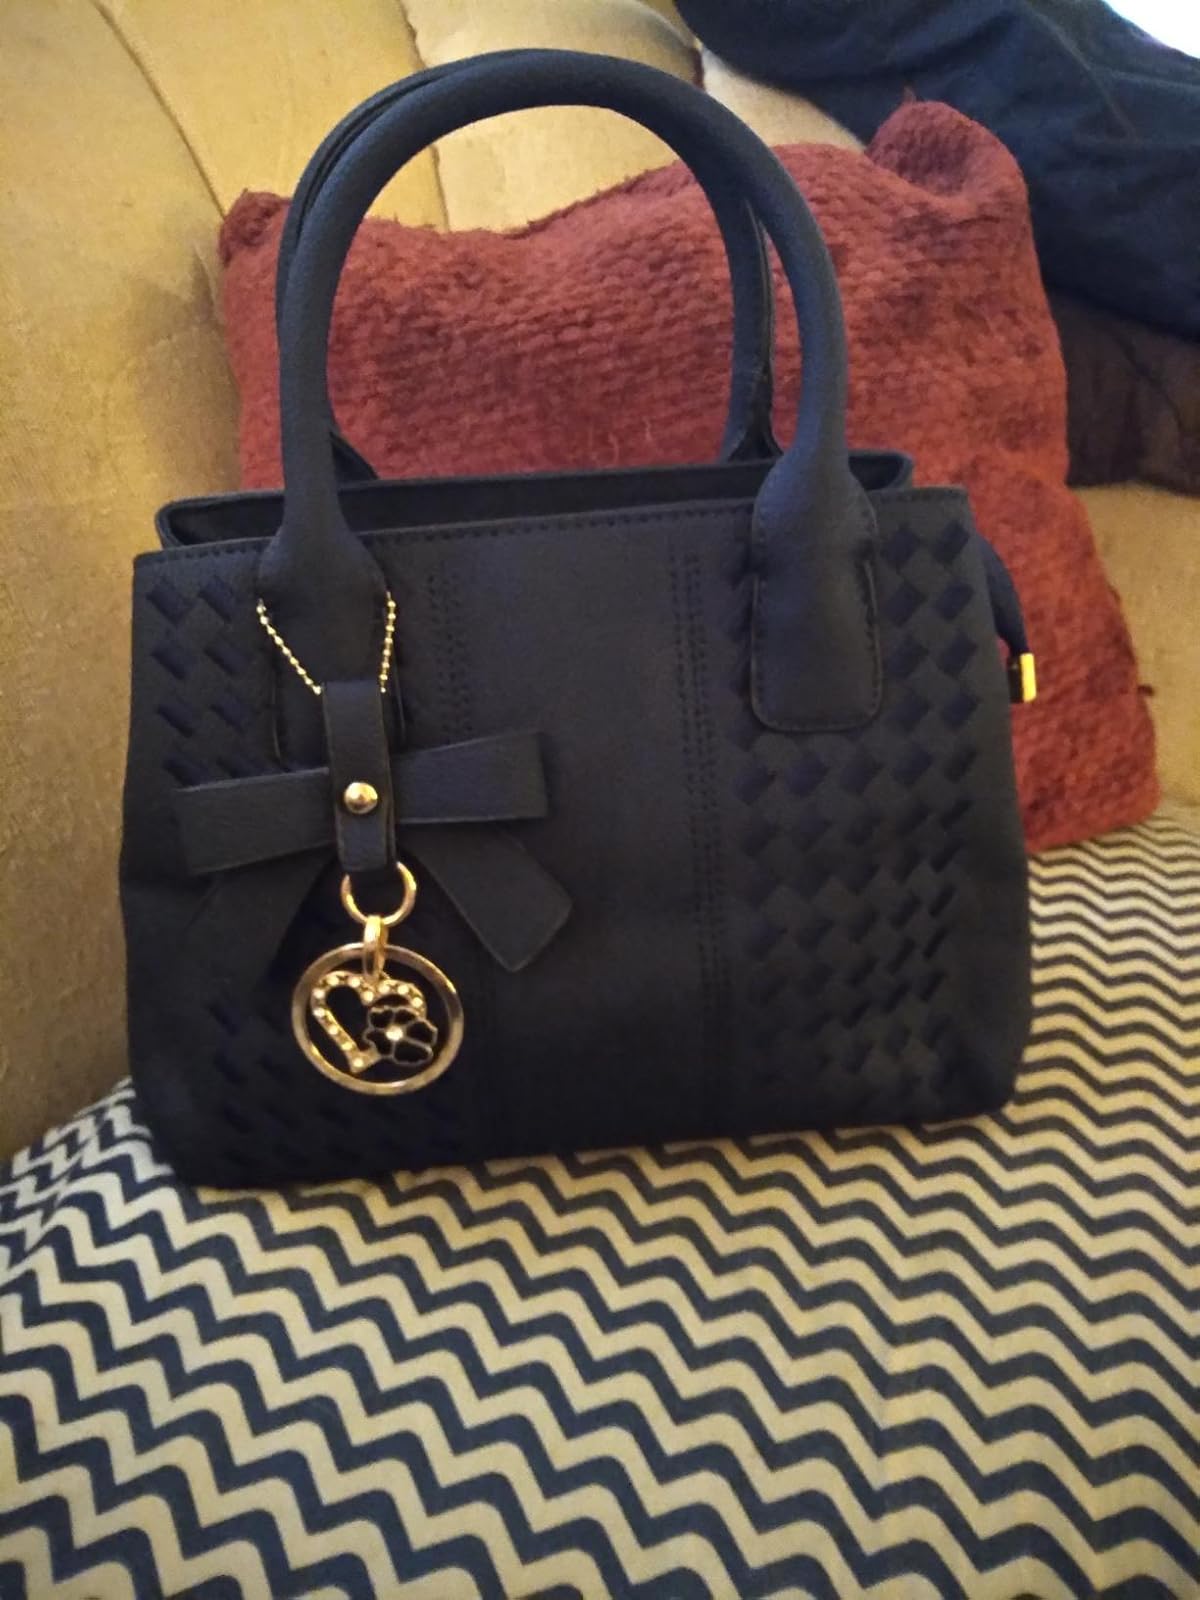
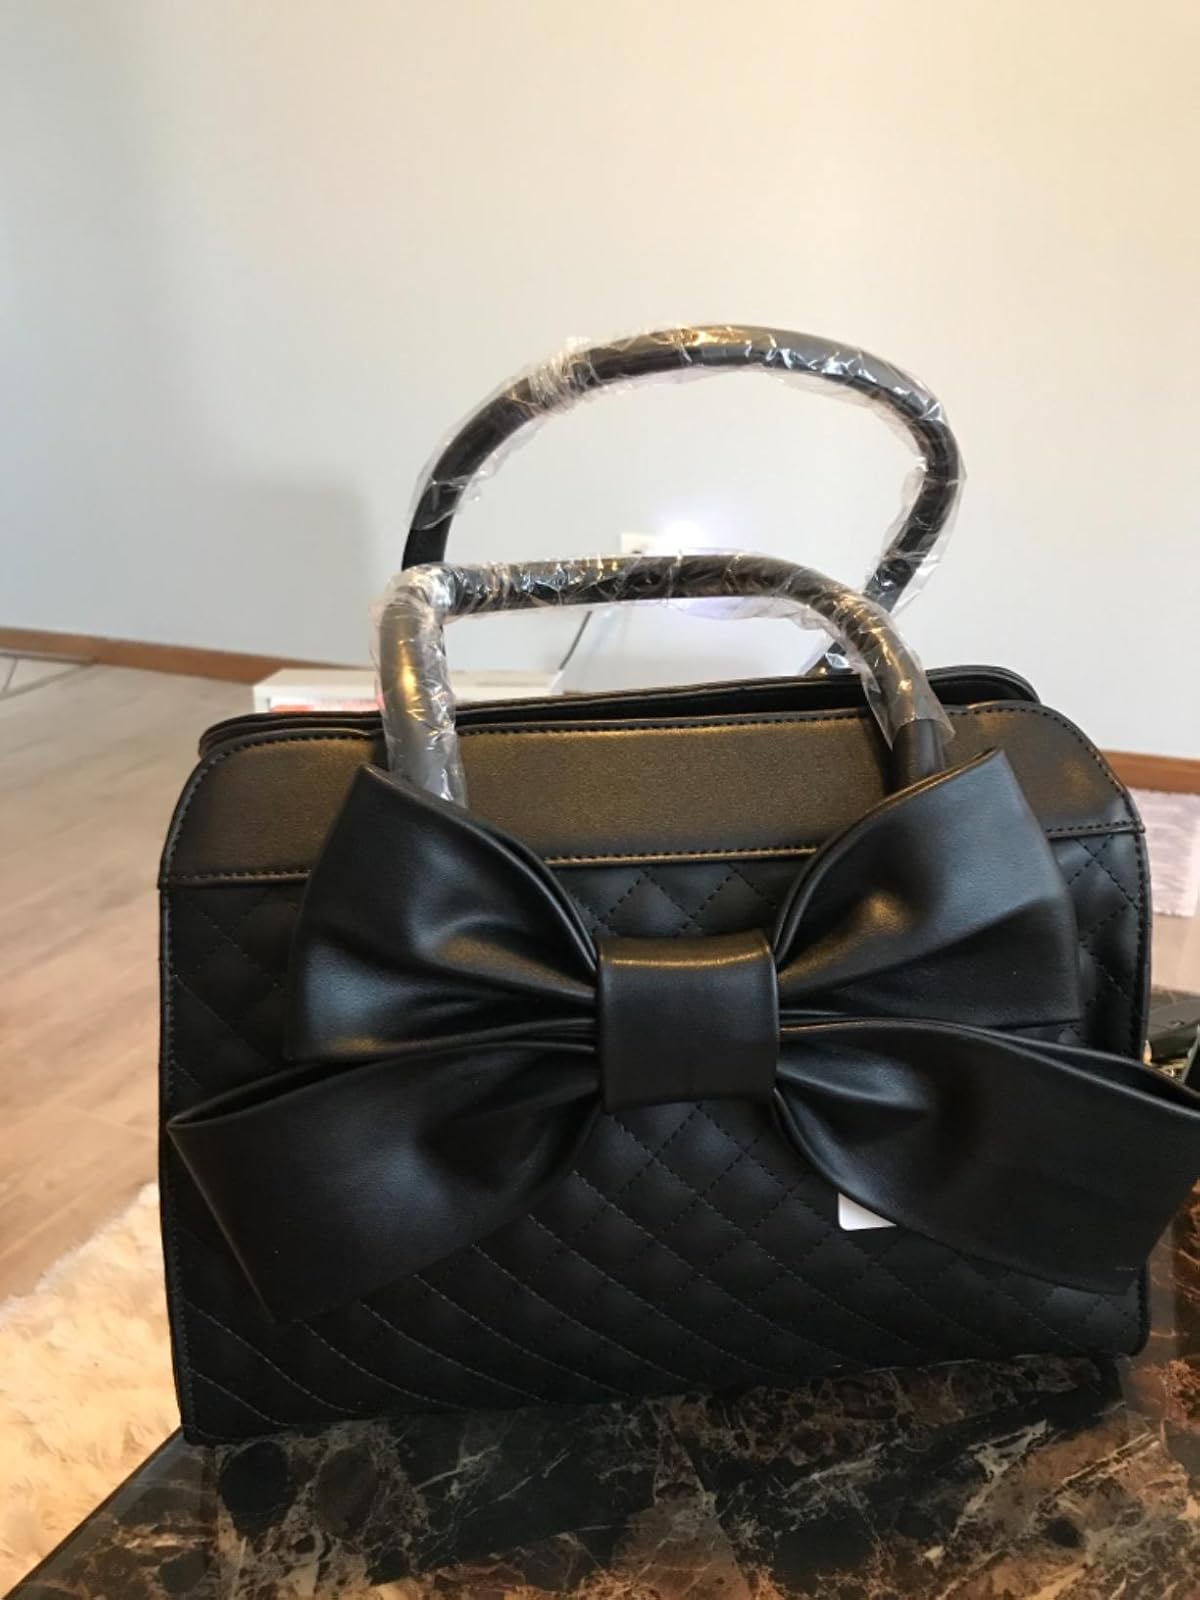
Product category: accessories_handbag
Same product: no